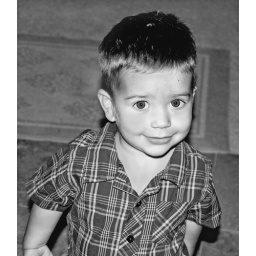
dallin walking around the kitchen